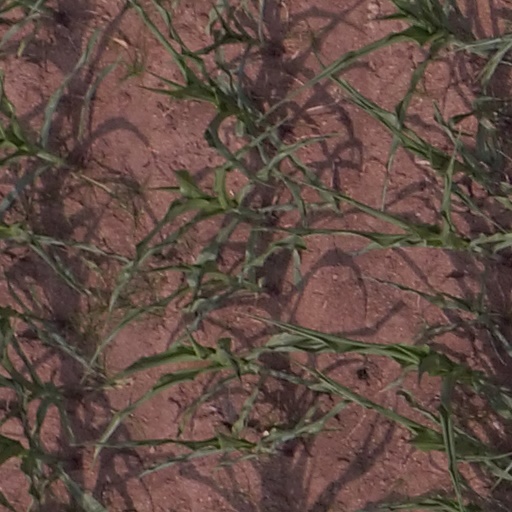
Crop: maize; corn